Mystery of Crowning

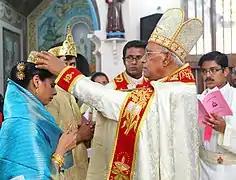
Syro-Malabar Catholic crowning

Within traditional East Syriac Rite practice, the crowning ceremony is celebrated separately from the Holy Qurbana and not considered a sacrament. The ceremony is preceded by the sharing of a cup of mixed water, "hanānā" (dust from the tomb of a martyr), and wine, which mirrors the presence of Jesus Christ in Communion and is symbolic of the couple becoming one body. This practice is retained by the Assyrian Church of the East in its marriage liturgies. The crowning ("kulala") is also practiced within the Chaldean Catholic Church and other members of the Chaldean Iraqi diaspora in the United States.